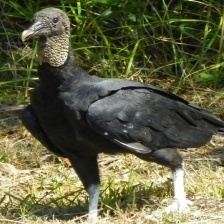
Species: BLACK VULTURE
Scientific name: CORAGYPS ATRATUS
ImageNet parent category: vulture